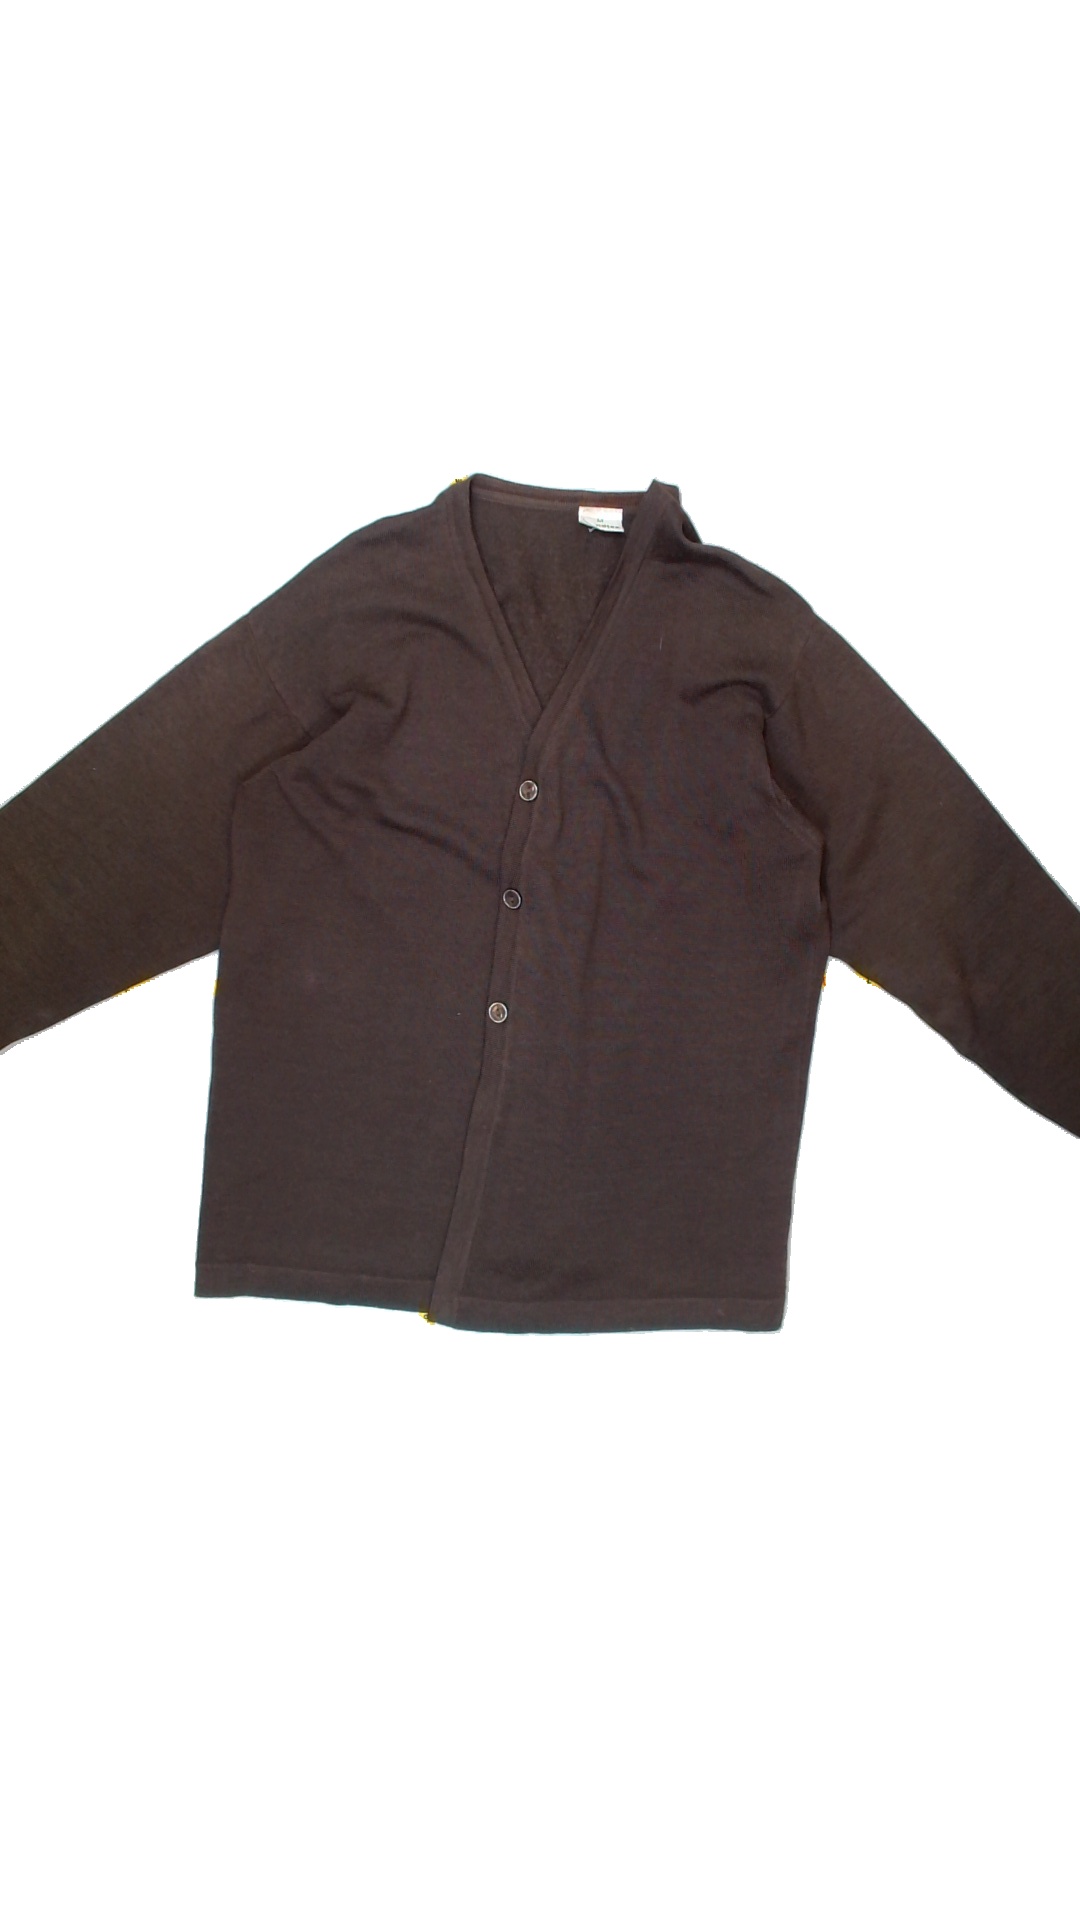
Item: Cardigan (Ladies)
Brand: Not Applicable
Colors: Brown
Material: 35%wool 65%acryl
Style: No trend
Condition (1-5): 2
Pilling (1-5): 3
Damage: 3
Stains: Yes
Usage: Export
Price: <50